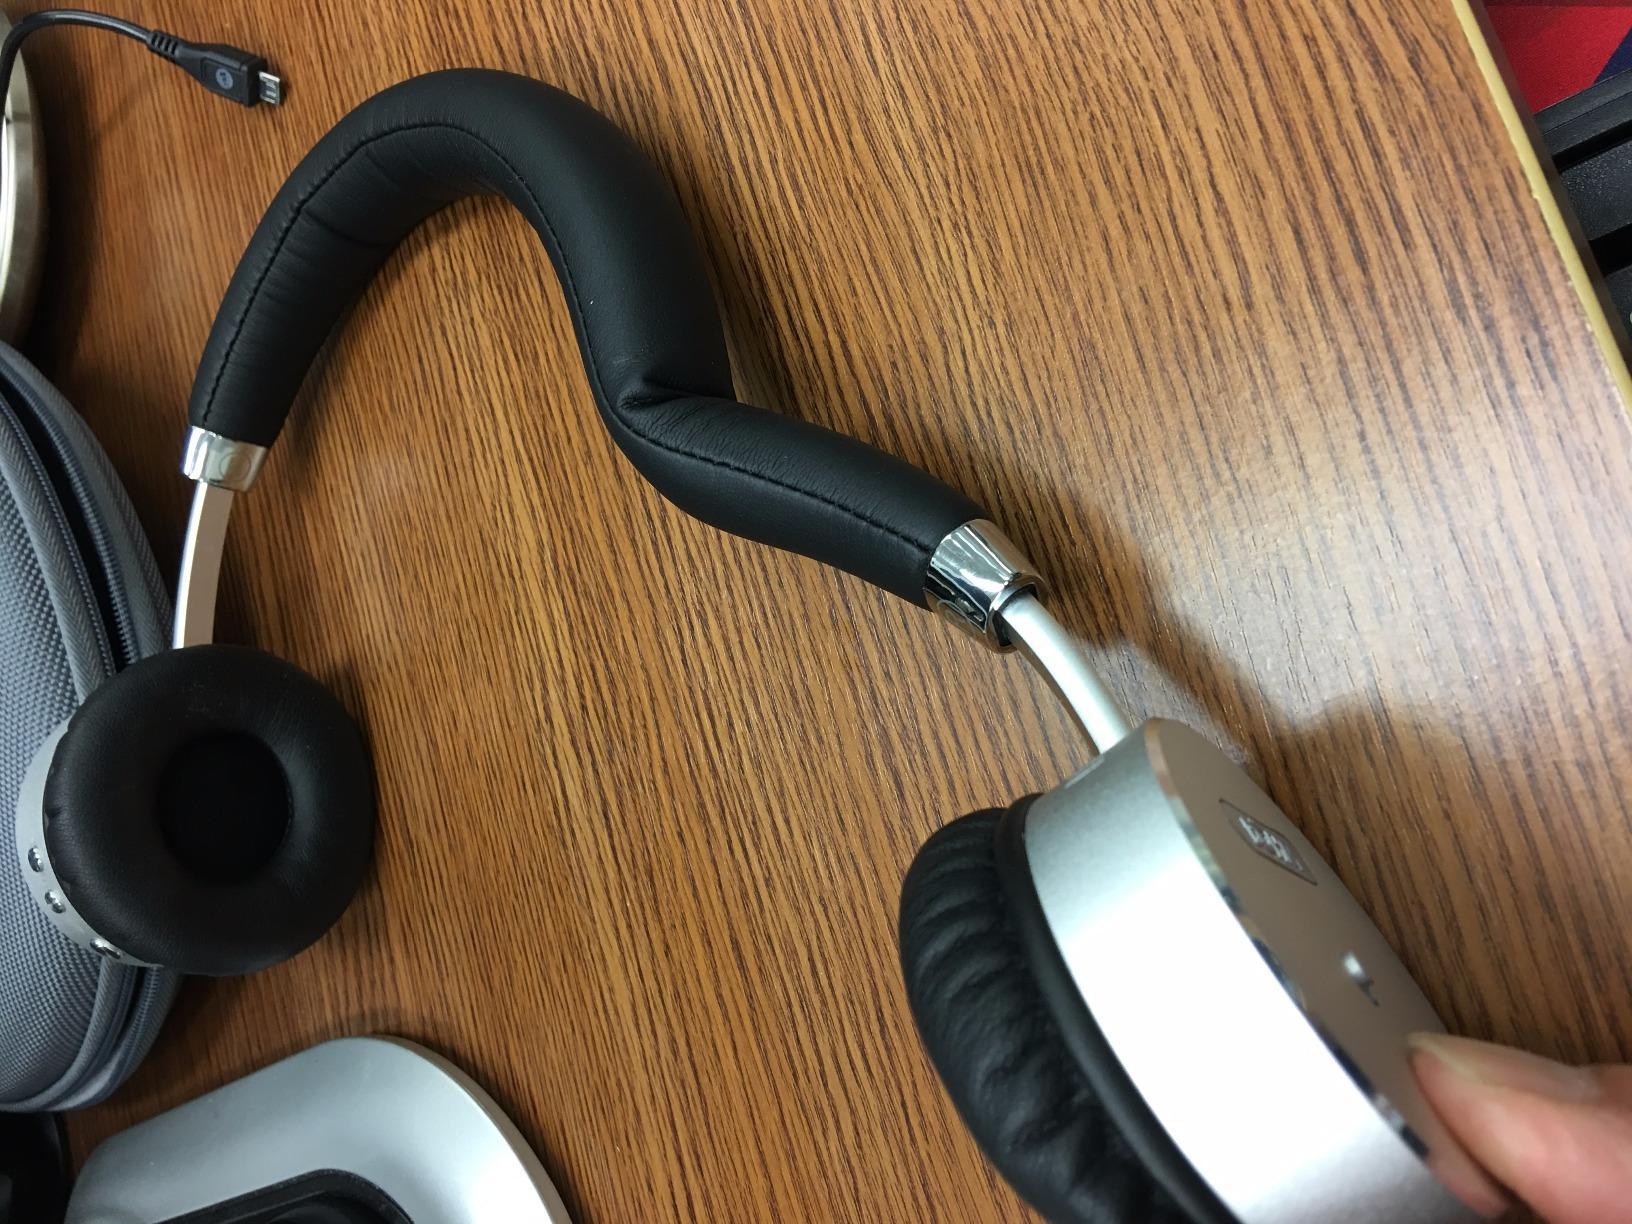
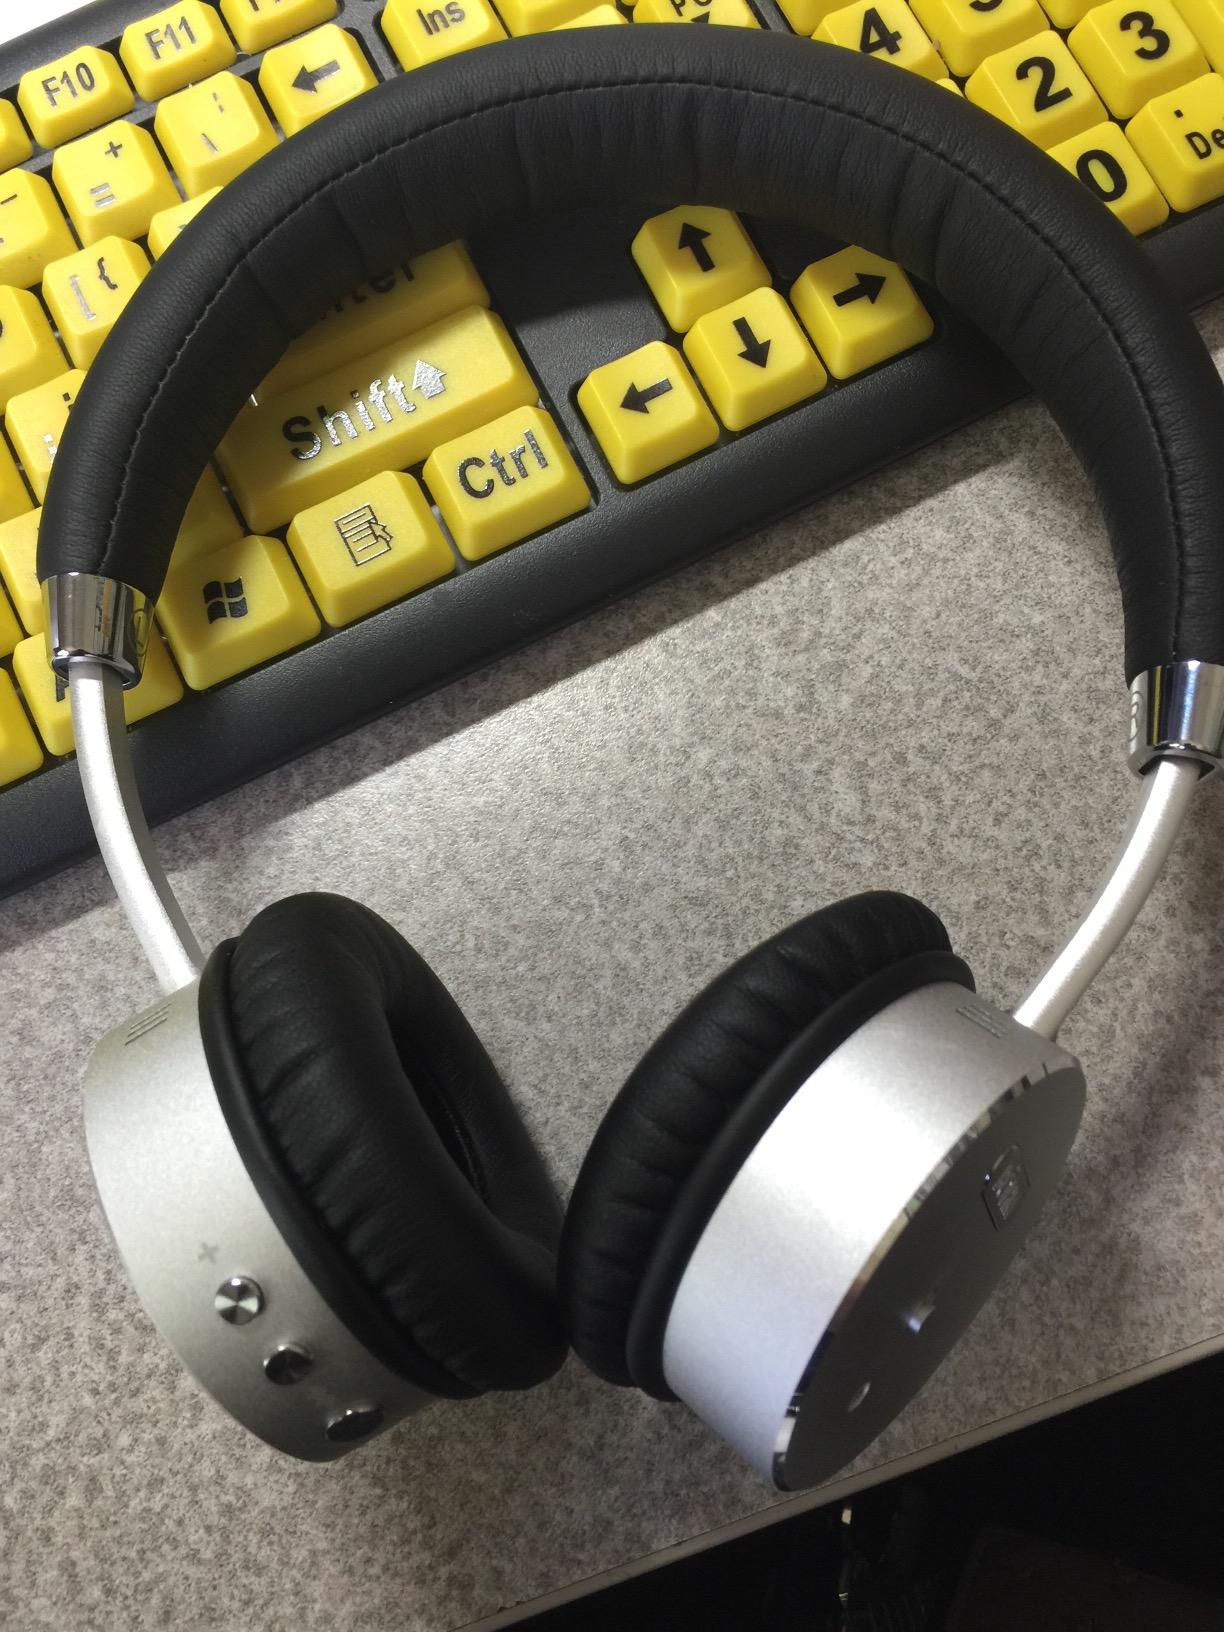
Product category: headphones
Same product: yes